S. Taco Gilbert III

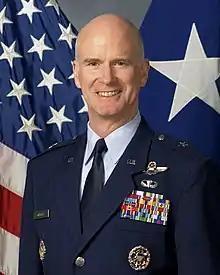
Gilbert as a Brigadier General in 2007

Silvanus Taco Gilbert III (born October 15, 1956) is a retired brigadier general in the United States Air Force. His last assignment was Director of Strategic Plans, Requirements and Programs, Headquarters Air Mobility Command, Scott Air Force Base, Illinois.